Australia at the 2010 Winter Paralympics

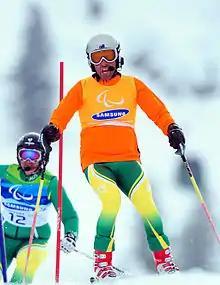

The sponsorship and fundraising program originally enabled the Australian Paralympic Committee to extend its ability to fund the Australian team. Estimated costs were believed to amount to approximately 1.25 million in 2010, $9 million in 2012 and $1.6 million in 2014) allowing for support and funding of sports programs and administration costs. The games were broadcast to the Australian public through the ABC broadcast network through daily highlight coverage through the ABC1 channel across the ten days of competition.